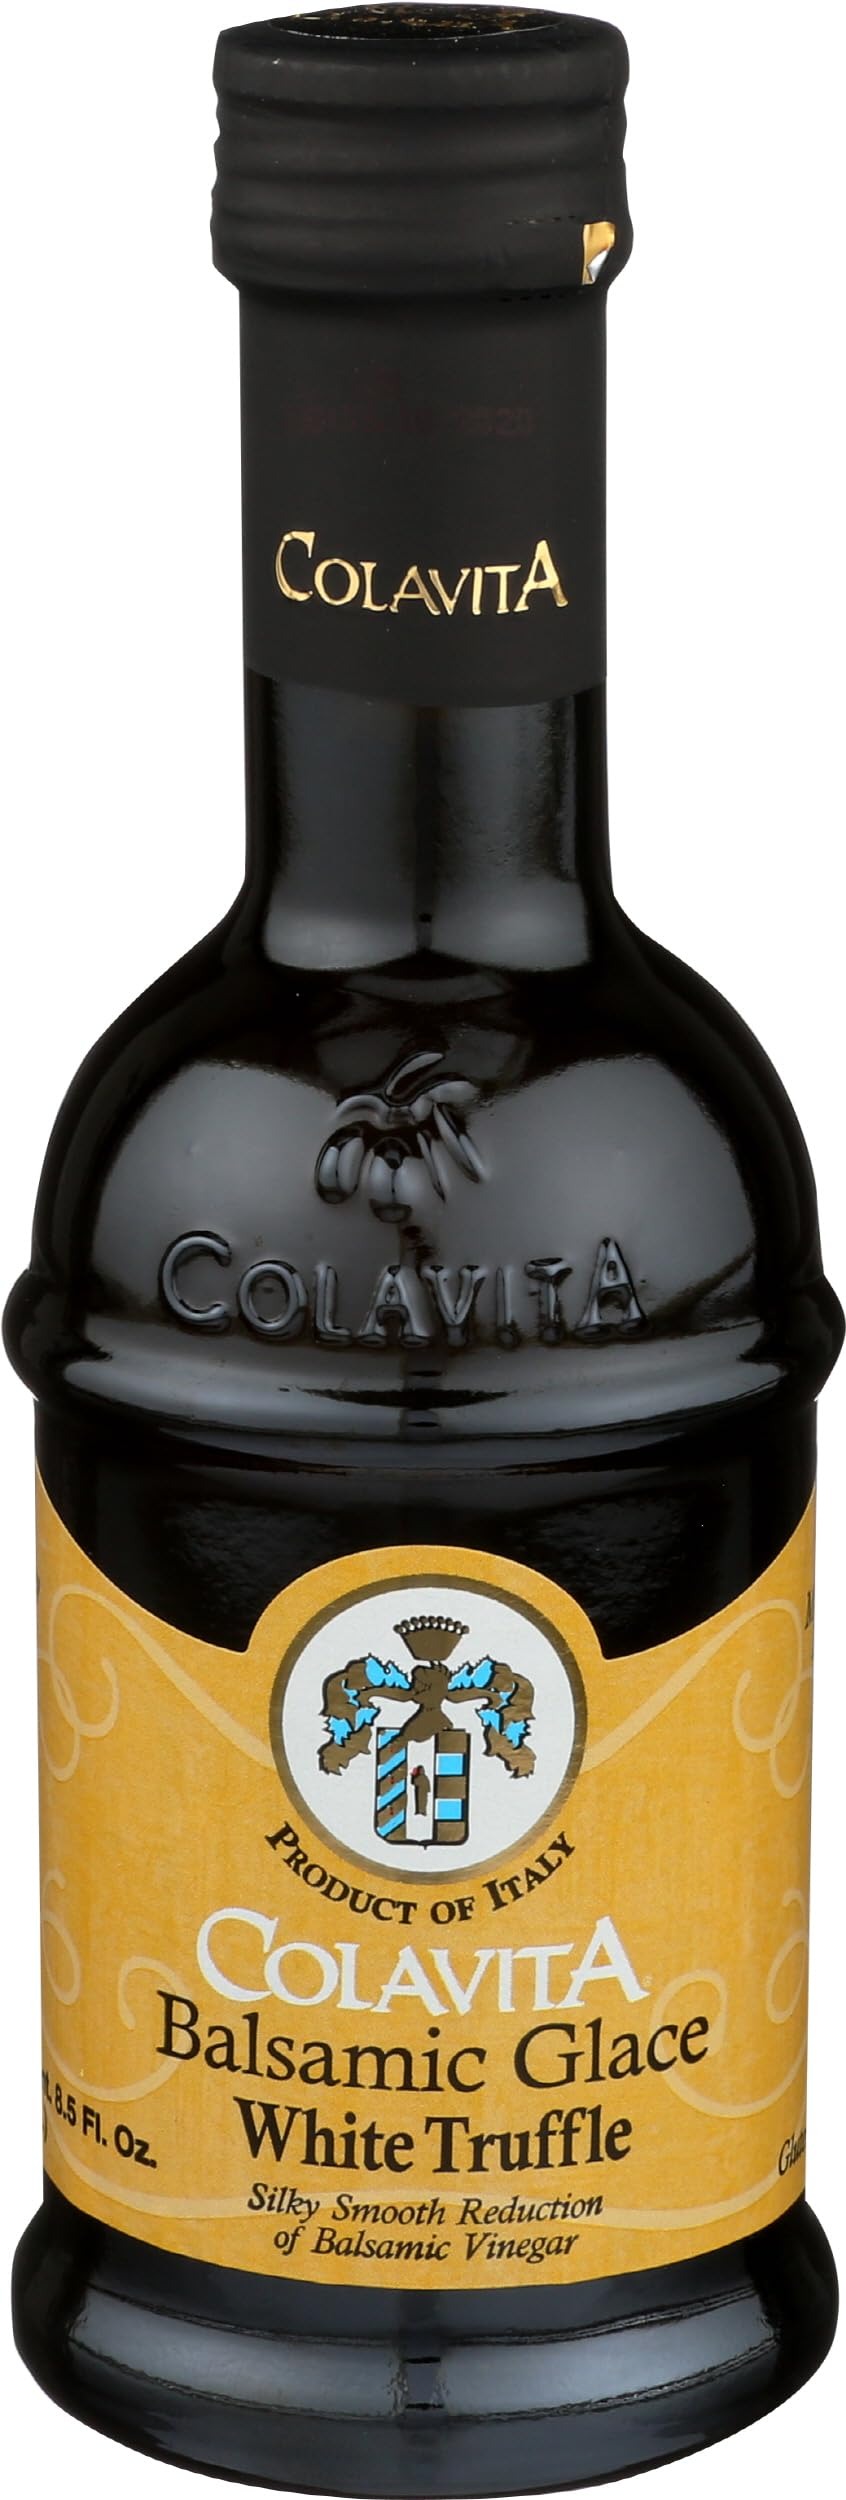
Item Name: Colavita White Truffle Balsamic Glaze, 8.5 oz
Product Description: This unique balsamic reduction is a perfect grilling sauce to brush onto meats, chicken, fish, and vegetables. Drizzle onto garden salads, cheese, pasta dishes and risotto to enhance virtually any dish.
Value: 8.0
Unit: Ounce

Price: 9.69